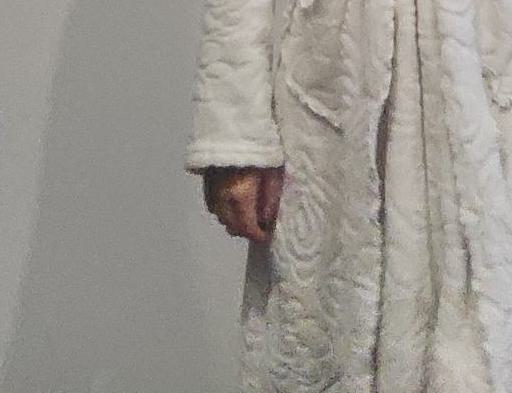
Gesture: no_gesture